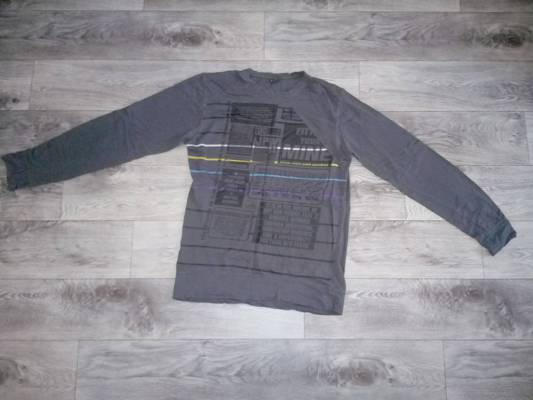
Waste category: clothes